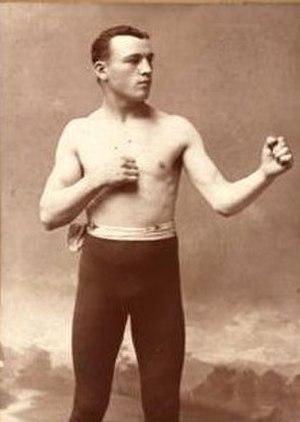
Mysterious Billy Smith est un boxeur canadien né le 15 mai 1871 à Little River et mort le 14 octobre 1937 à Portland, Oregon.